The Dessert: Harmony in Red (The Red Room)

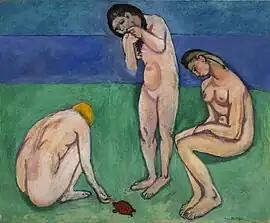
"Bathers with a Turtle" by Henri Matisse in 1907-1908

The painting reworks elements from Matisse's 1897 work "The Desert". While that work was in an Impressionist style, the intense colors of the later painting are more consistent with Fauvism. The red of the room contrasts with the dark green of the landscape depicted outside the window. The dark blue swirls that line the tablecloth and walls contrast with the abundance of the rich red.